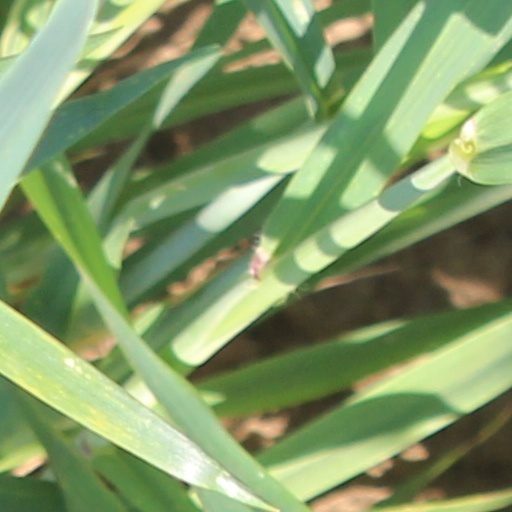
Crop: wheat